Ian Buchanan

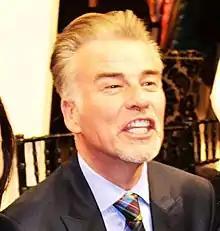
Ian Buchanan in November 2013

Ian Buchanan (born 16 June 1957) is a Scottish television actor who has appeared on multiple American soap operas including "General Hospital", "Port Charles", "The Bold and the Beautiful", "All My Children", and "Days of Our Lives". He is also known for his work in two David Lynch shows – playing Dick Tremayne in the second season of "Twin Peaks" (1991) and Lester Guy in "On the Air".